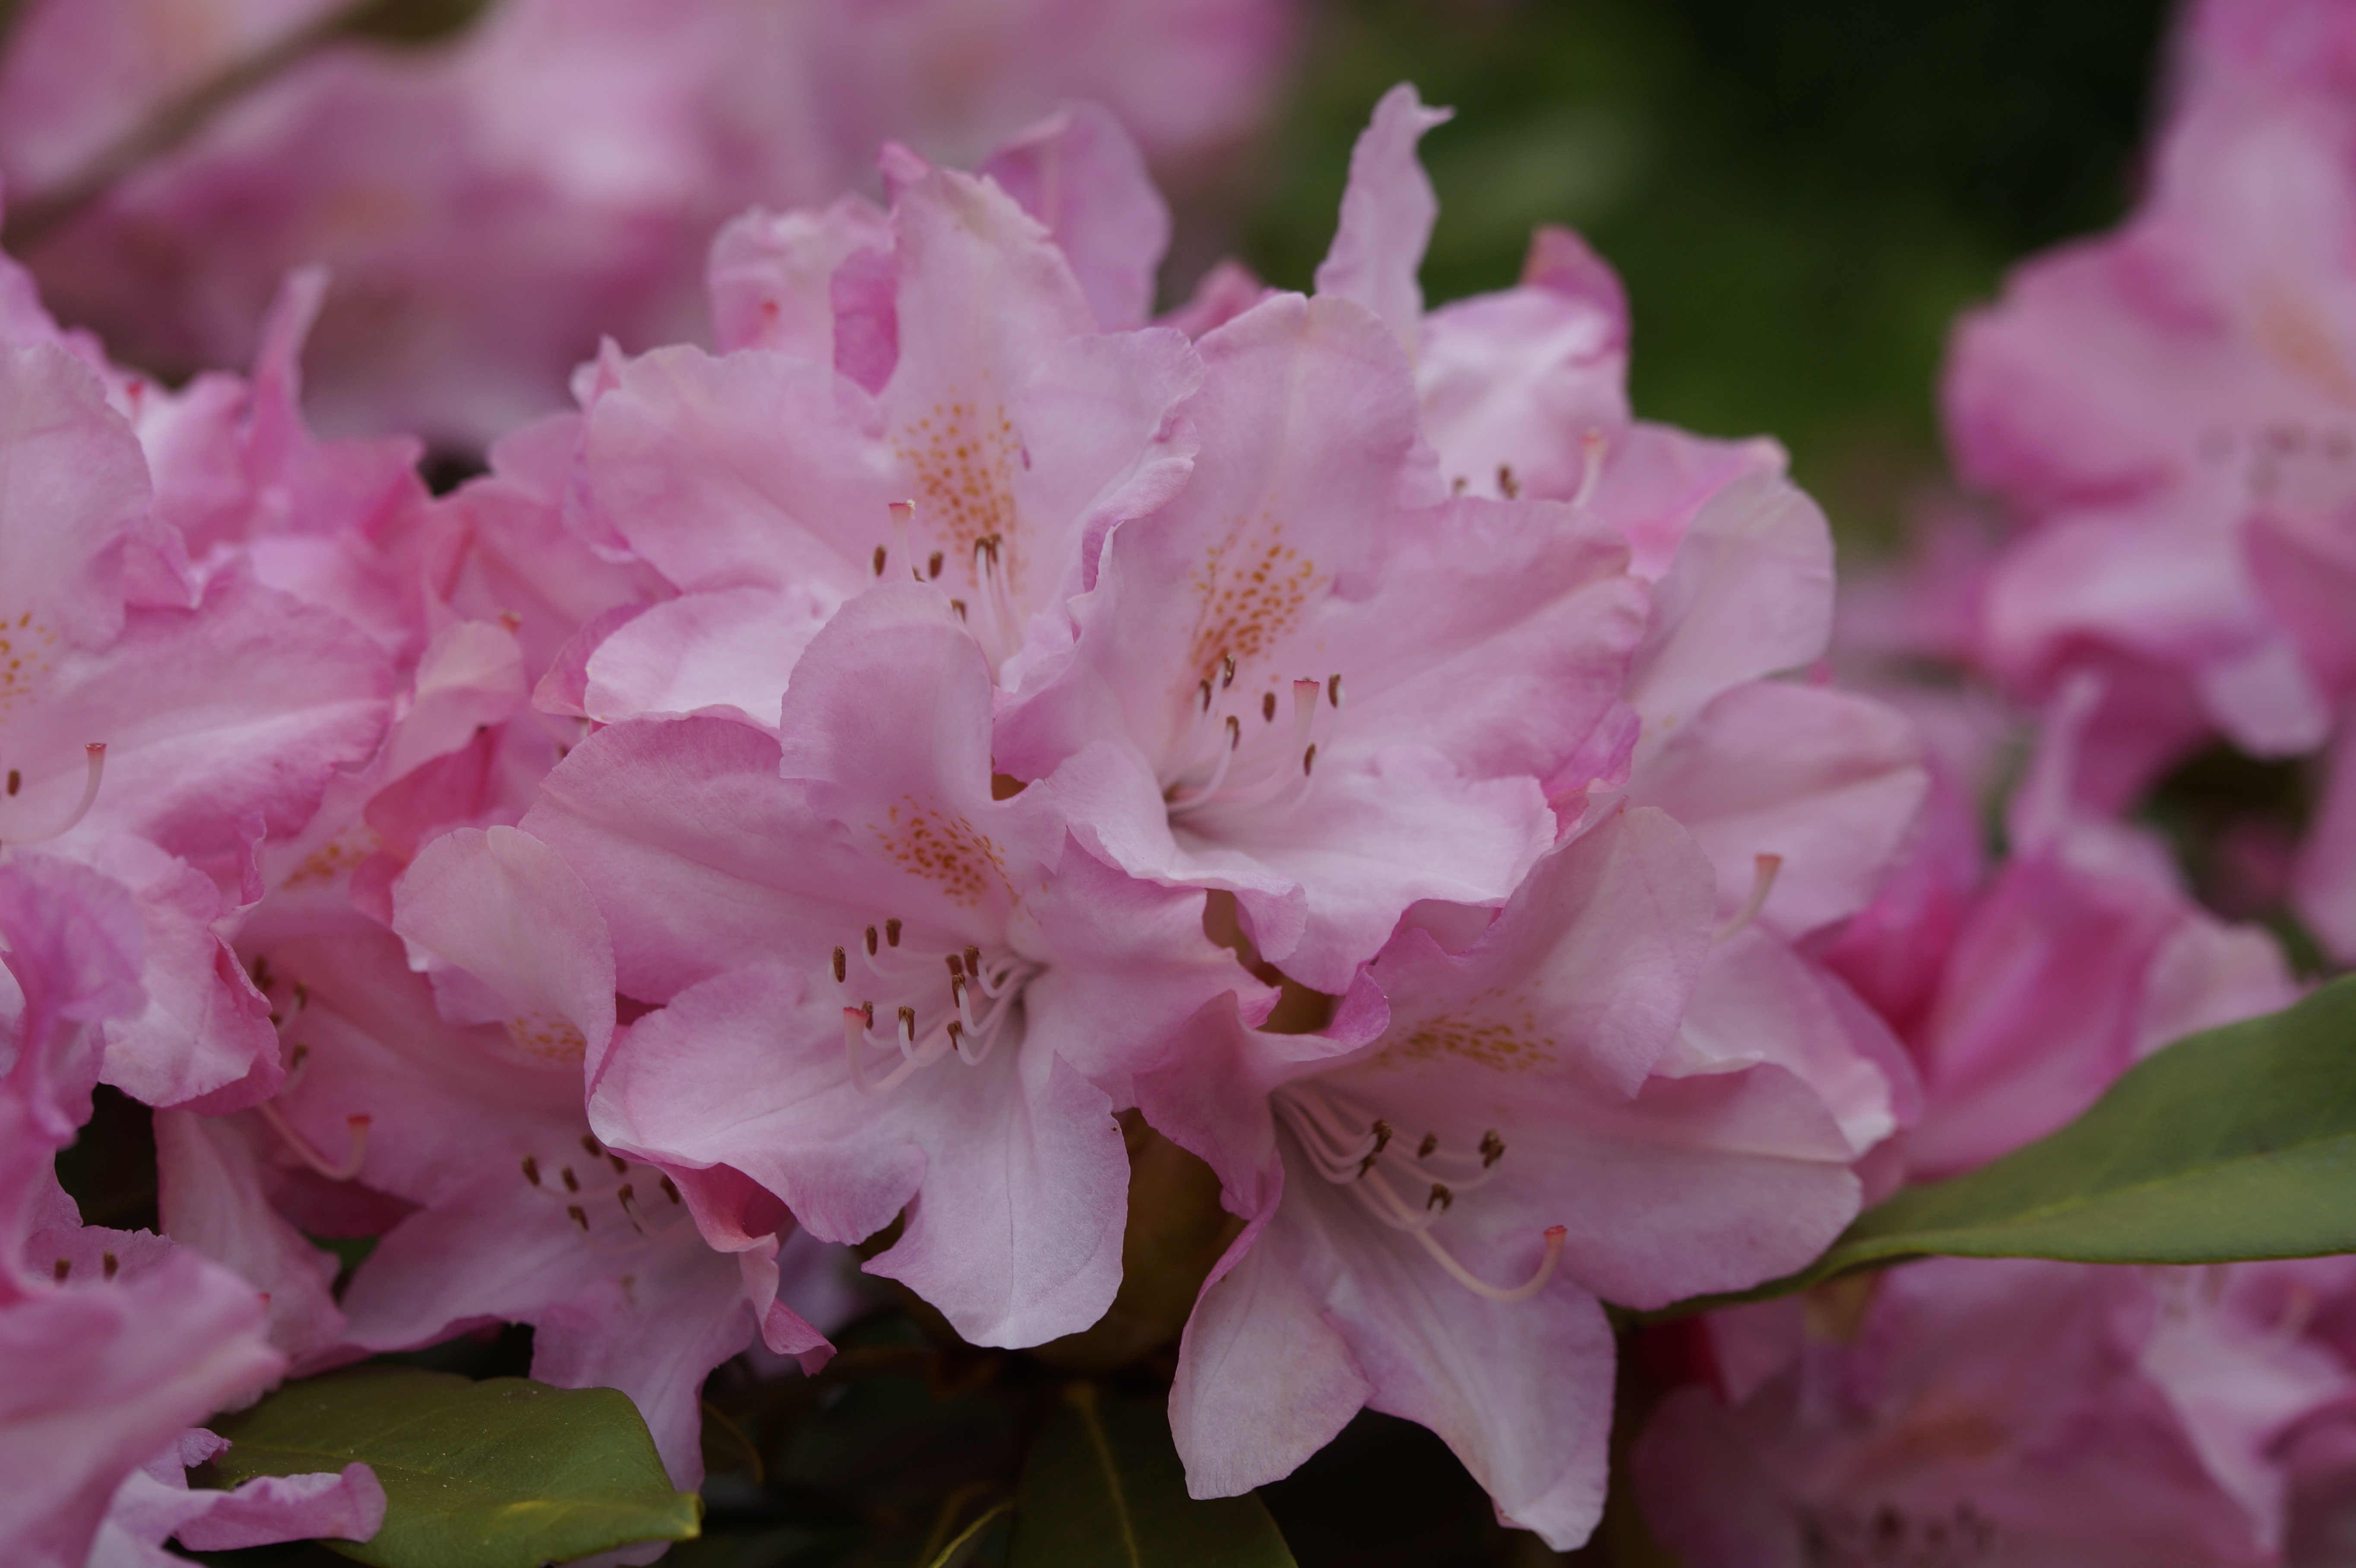
blossom, plant, flower, petal, bloom, summer, bush, spring, garden, pink, close, flowers, petals, shrub, rhododendron, azalea, flowering plant, pink rhododendron, woody plant, land plant